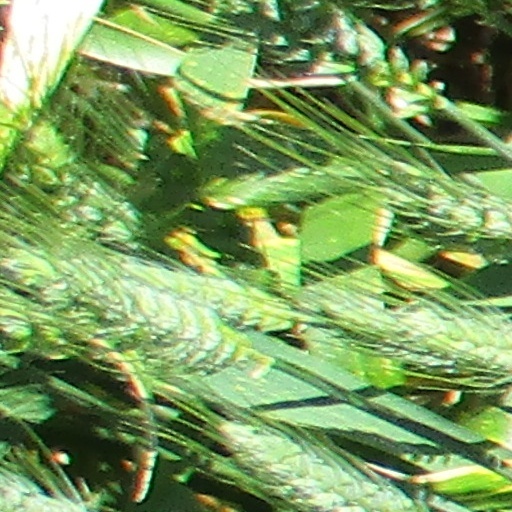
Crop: wheat